Robert Agostinelli

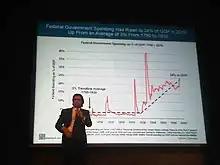
Agostinelli in 2011

Robert Frank Agostinelli (born May 21, 1953) is an American billionaire financier who is the chairman and co-founder of private equity firm Rhône Group. "Forbes" estimates Agostinelli's net worth to be $1.0 billion, ranking him as the 416th richest American. Agostinelli was ranked #124 amongst the richest people in the United Kingdom by the Sunday Times Rich List in 2012 through to 2018 with a net worth of £689 million. In 2018 "Financial News" ranked Agostinelli as the 18th richest financier in the United Kingdom.